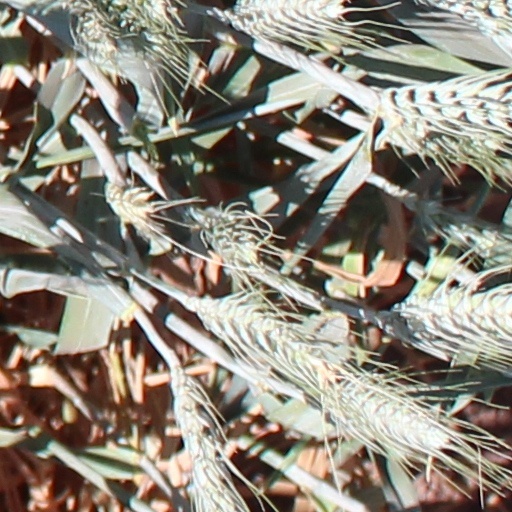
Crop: wheat